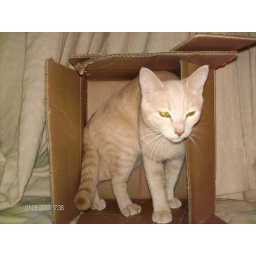
cat in the box